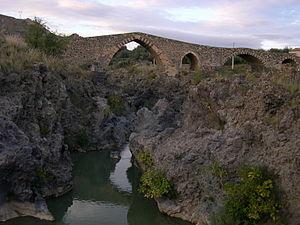
Le Simeto est un fleuve de Sicile. C'est le second par la longueur de son cours après le Salso, mais le premier par l'importance de son bassin hydrographique.